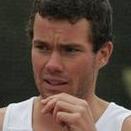
Age: 26